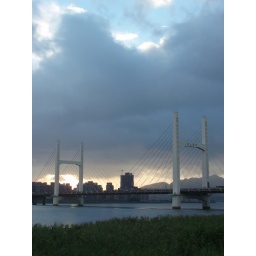
Taipei bridge over river at sunset